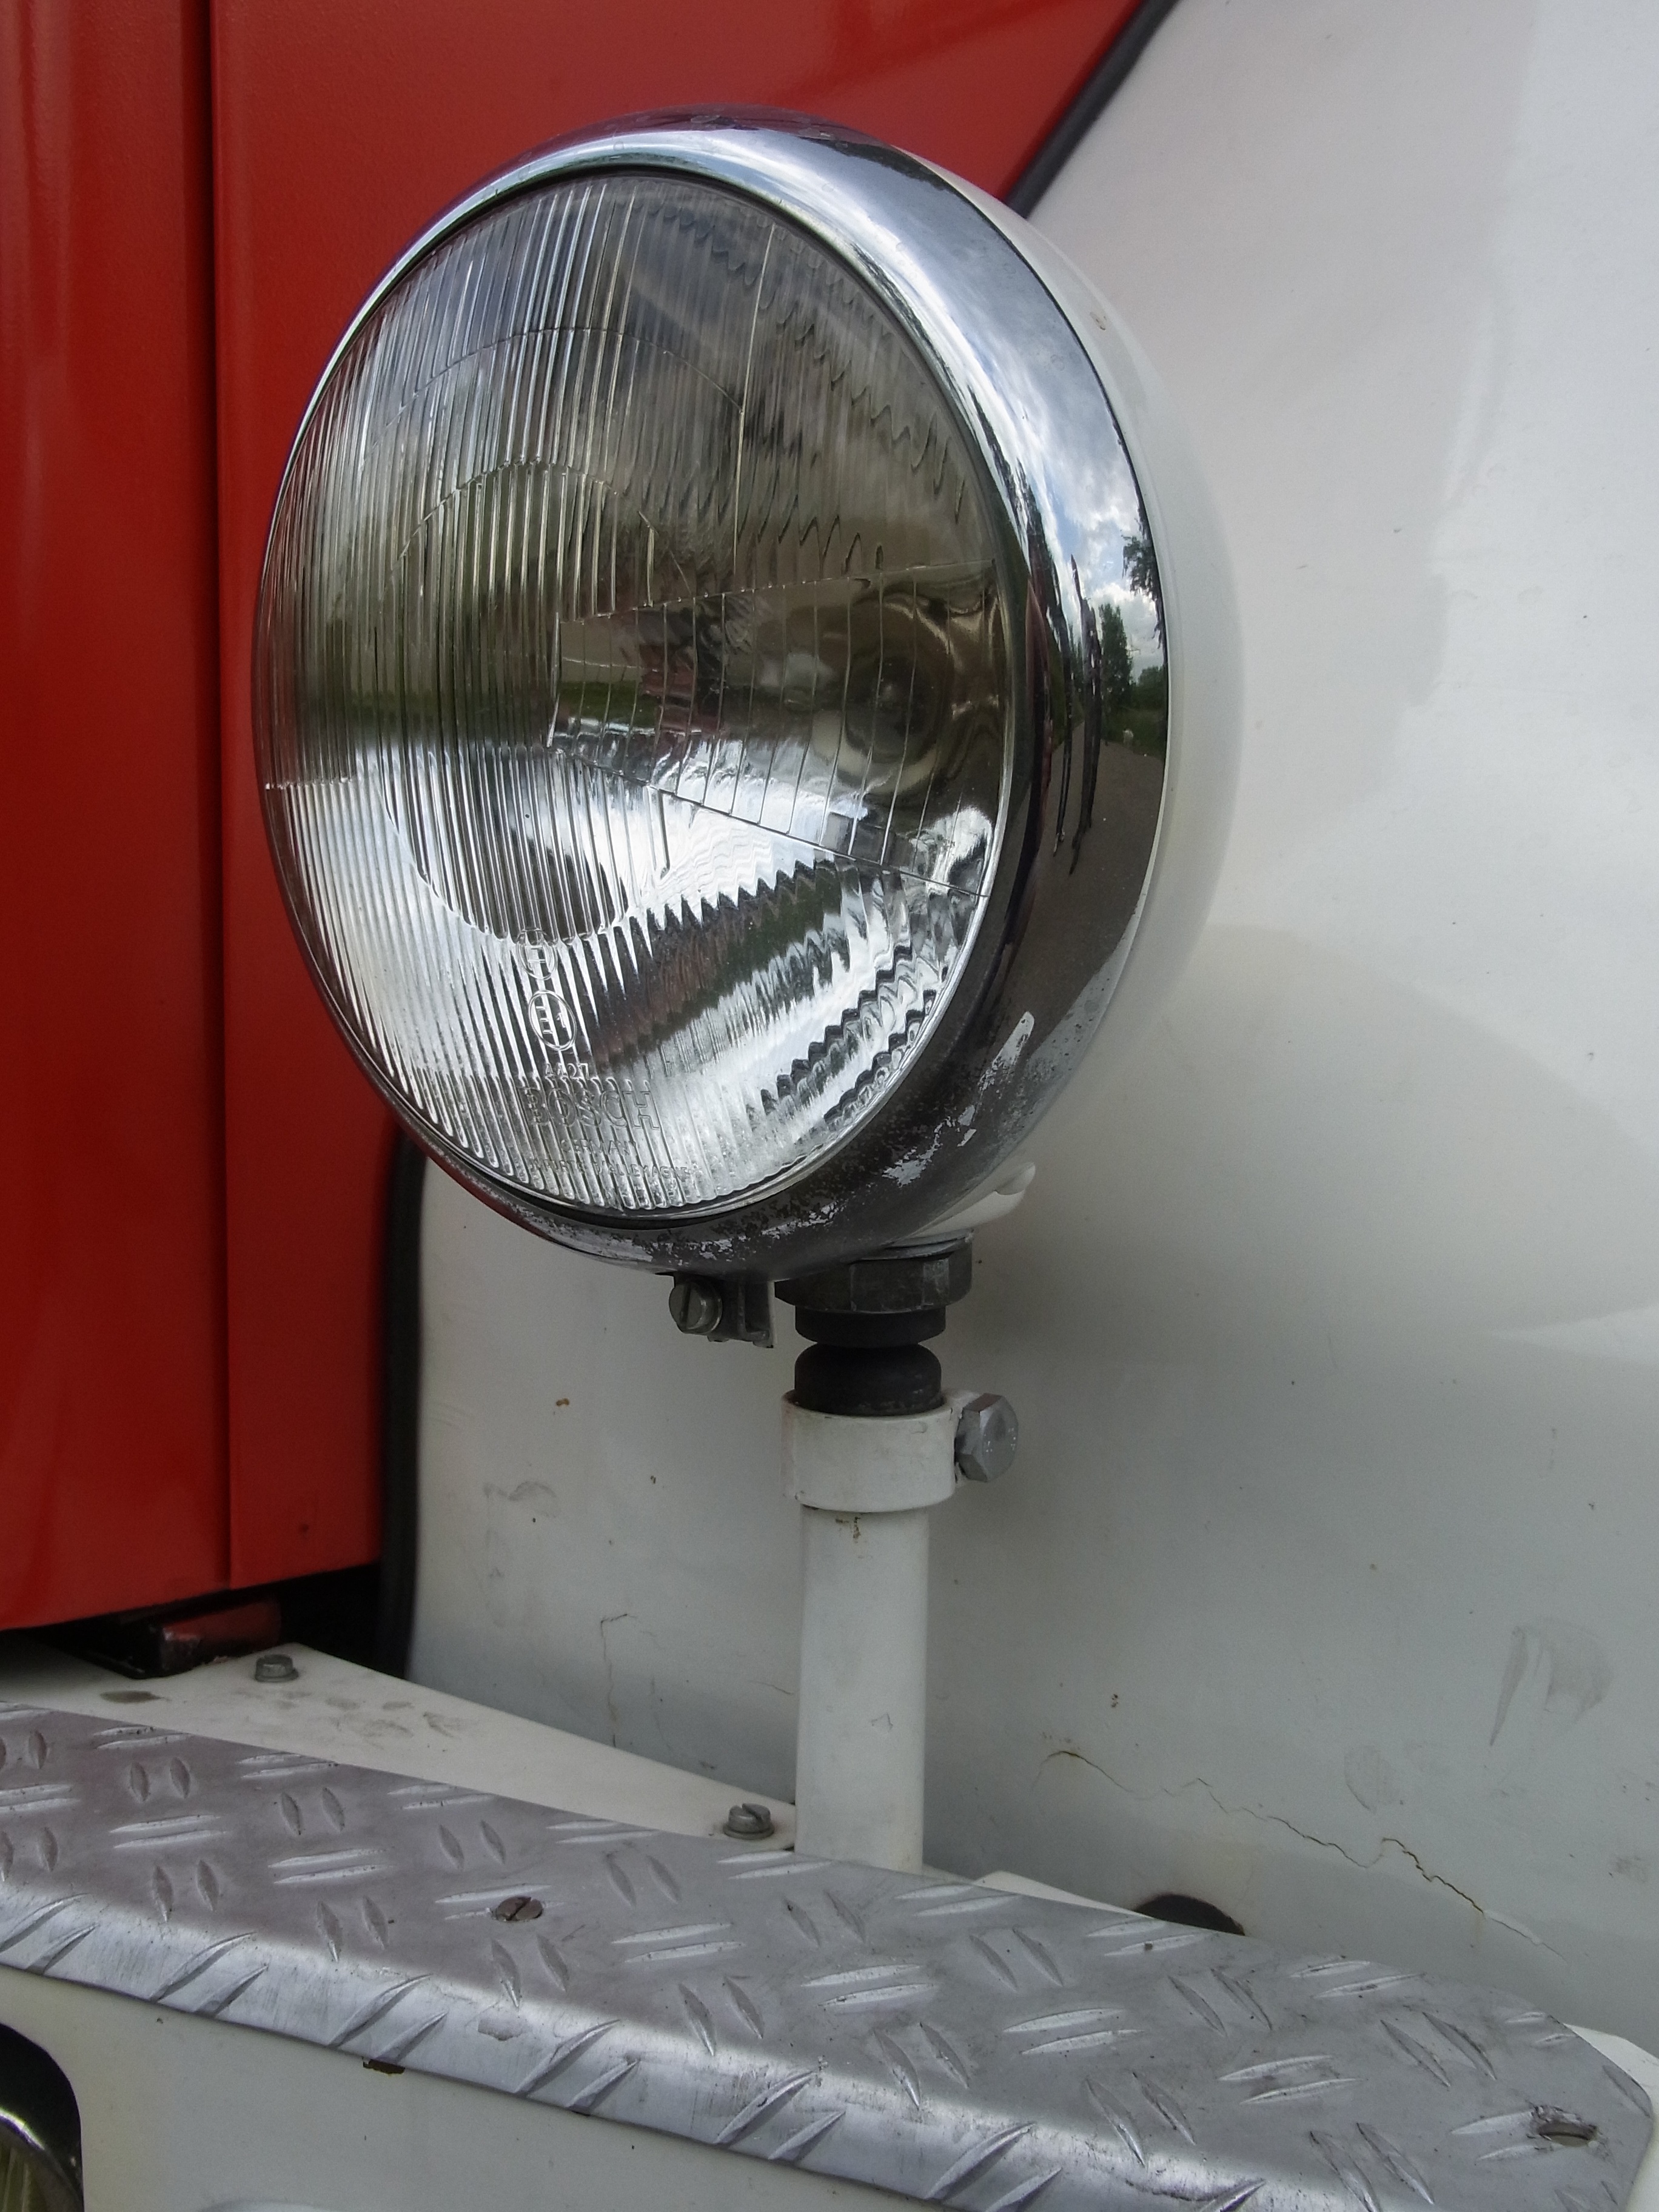
light, wheel, window, red, fire, auto, lighting, spotlight, fire truck, bumper, light fixture, oldtimer, automotive exterior